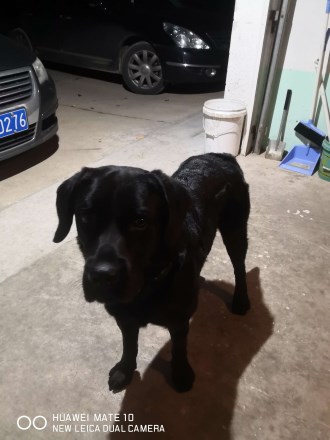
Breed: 3580-n000122-Labrador_retriever